Carl Sandburg

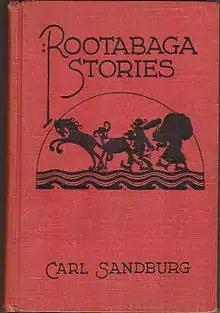
"Rootabaga Stories" (book 1, 1922)

Sandburg died of natural causes in 1967 and his body was cremated. The ashes were interred under "Remembrance Rock", a granite boulder located behind his birth house in Galesburg.